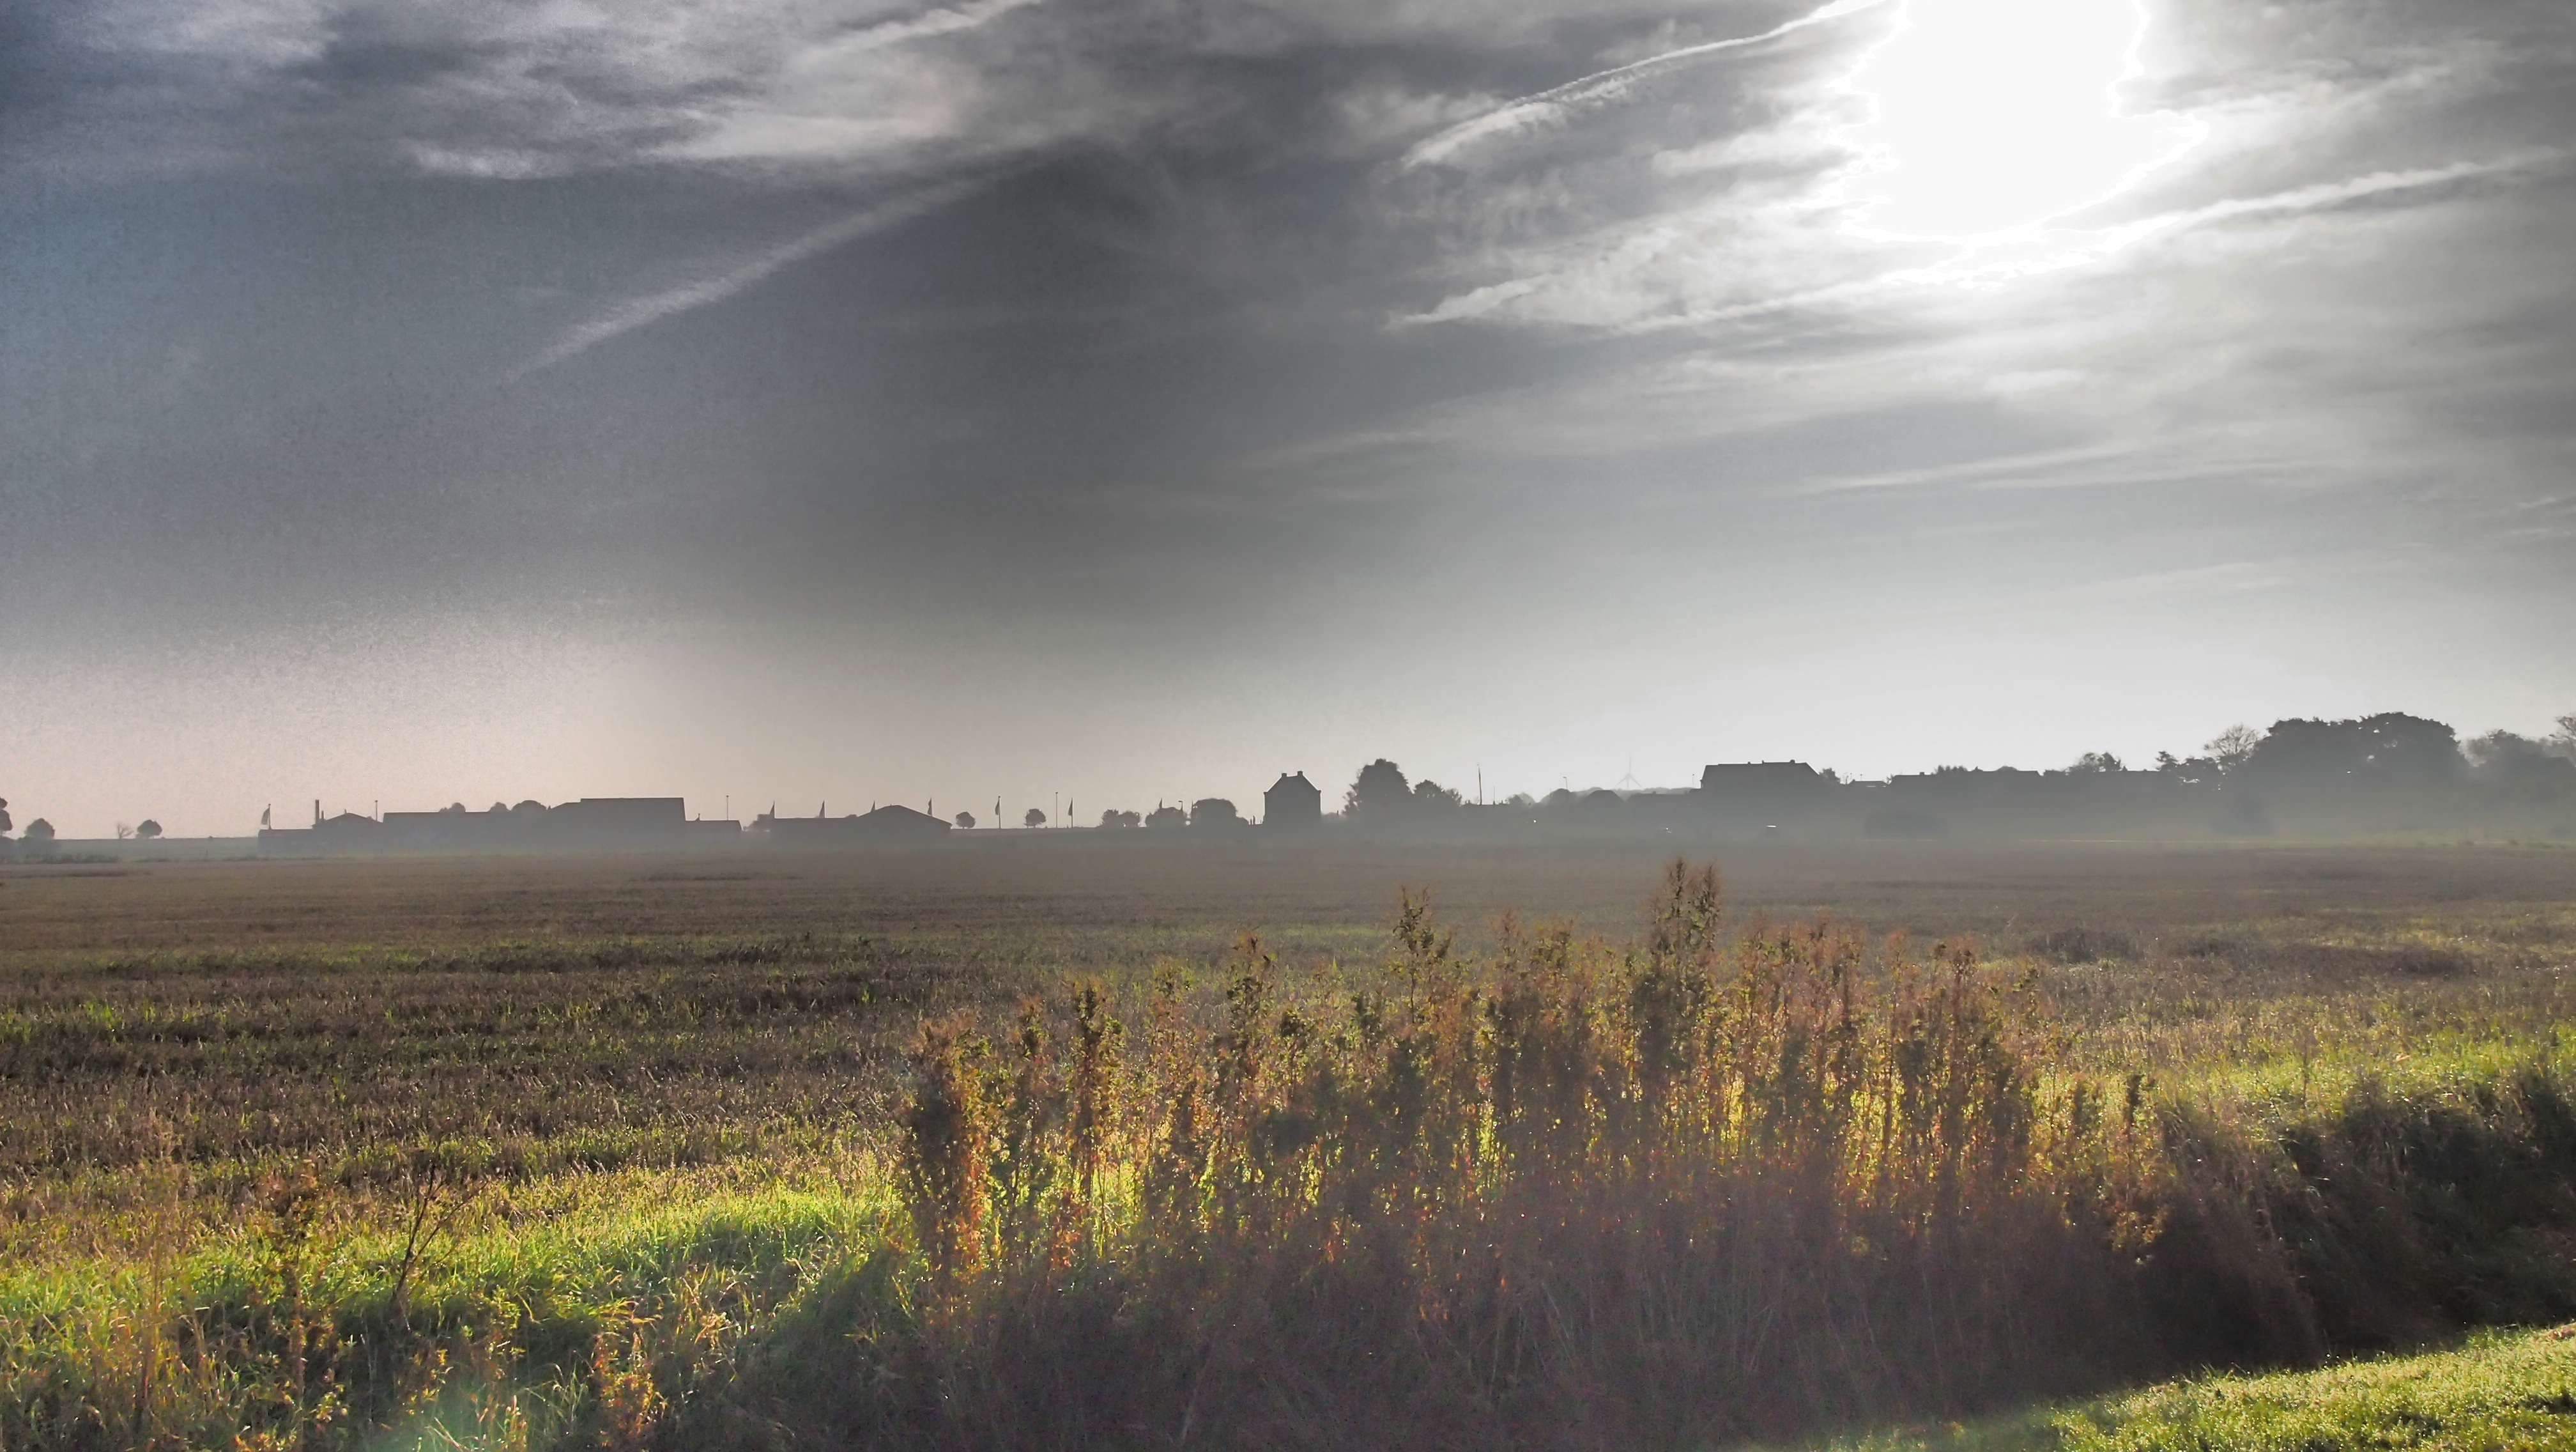
landscape, coast, tree, nature, grass, horizon, marsh, cloud, sky, fog, sunrise, mist, field, meadow, prairie, sunlight, morning, hill, wind, dawn, dusk, weather, holiday, plain, grassland, wetland, habitat, mood, north sea, east frisia, rural area, natural environment, atmospheric phenomenon, grass family